Eurovea Galleria

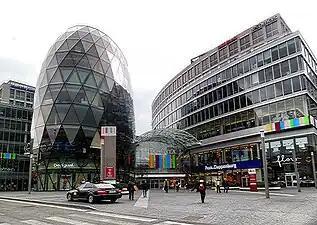
Main entrance

The Eurovea Galleria, simply known as the Eurovea is the largest shopping mall in Bratislava and also in Slovakia, which covers an area of . Eurovea Galleria is part of Eurovea complex, which is part of Eurovea City.